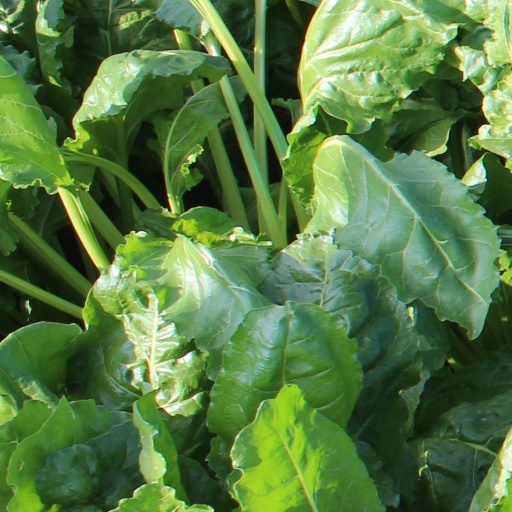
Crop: sugar beet